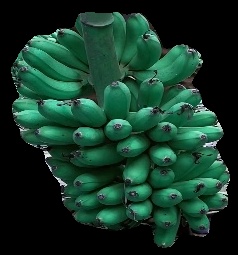
Variety: rasbale
Grade: grade1